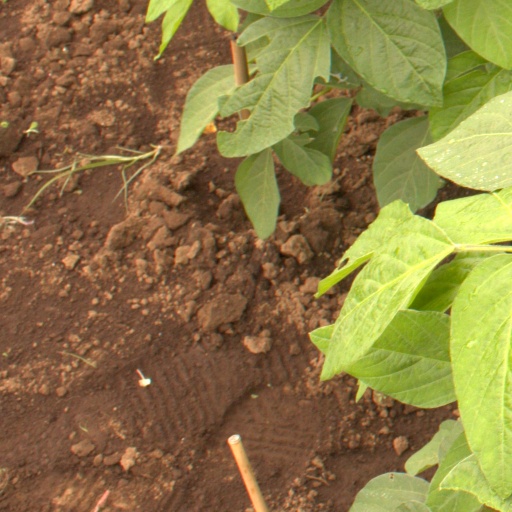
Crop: soybean